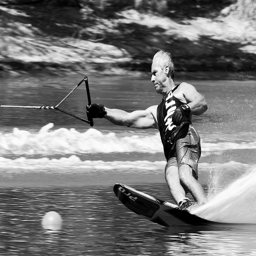
An older man riding water skis while being towed by a boat.
An older man is surfer in the ocean.
A man water skiing on a body of water.
an image of a person on a water ski
A man leaning while jet skiing on the water.